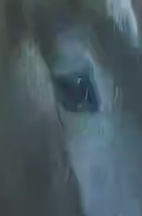
Face region: eyes (orbital_tightening_and_eye_area)
Pain indicator: moderately_present